Attar of Nishapur

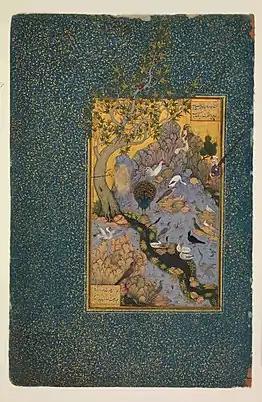
"Manṭiq-uṭ-Ṭayr"

He also states, in the introduction of the "Mukhtār-Nāma", that he destroyed the "Jawāhir-Nāma' and the "Šarḥ al-Qalb" with his own hand.